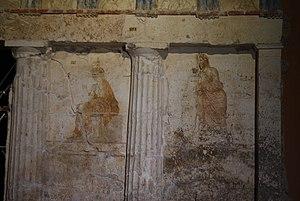
Vue des tombes macédoniennes de Mieza (Naousa).